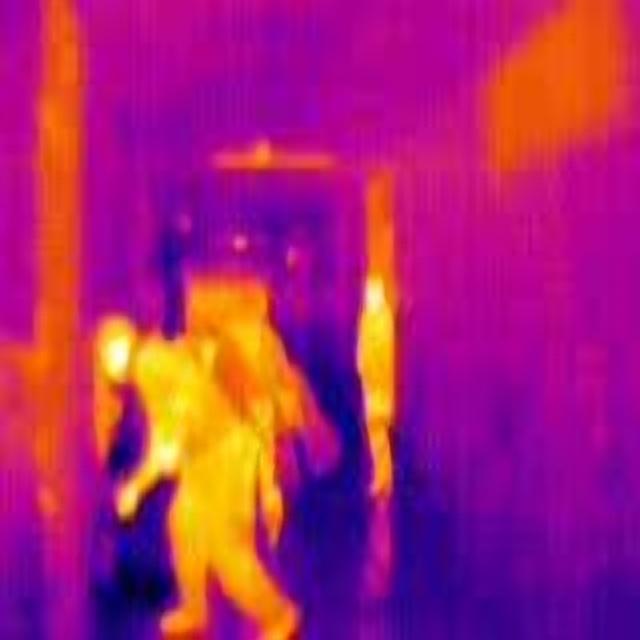
Detected objects:
label: person
label: person
label: person